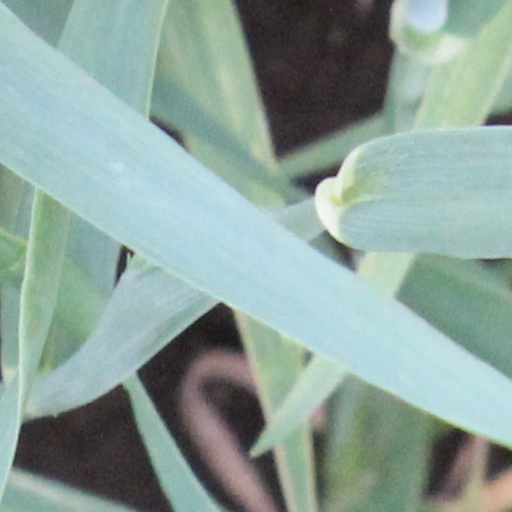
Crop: wheat